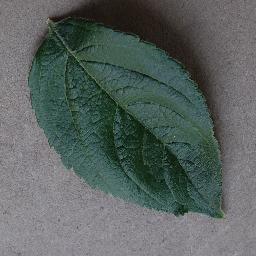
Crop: apple
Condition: healthy